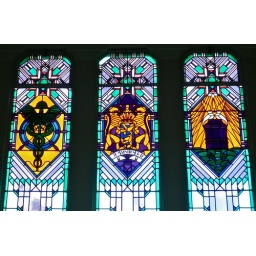
Three stained glass windows in the former office building of the VNS ( Verenigde Nederlandse Scheepvaartmaatschappij)Stationsweg 137 - The Hague.